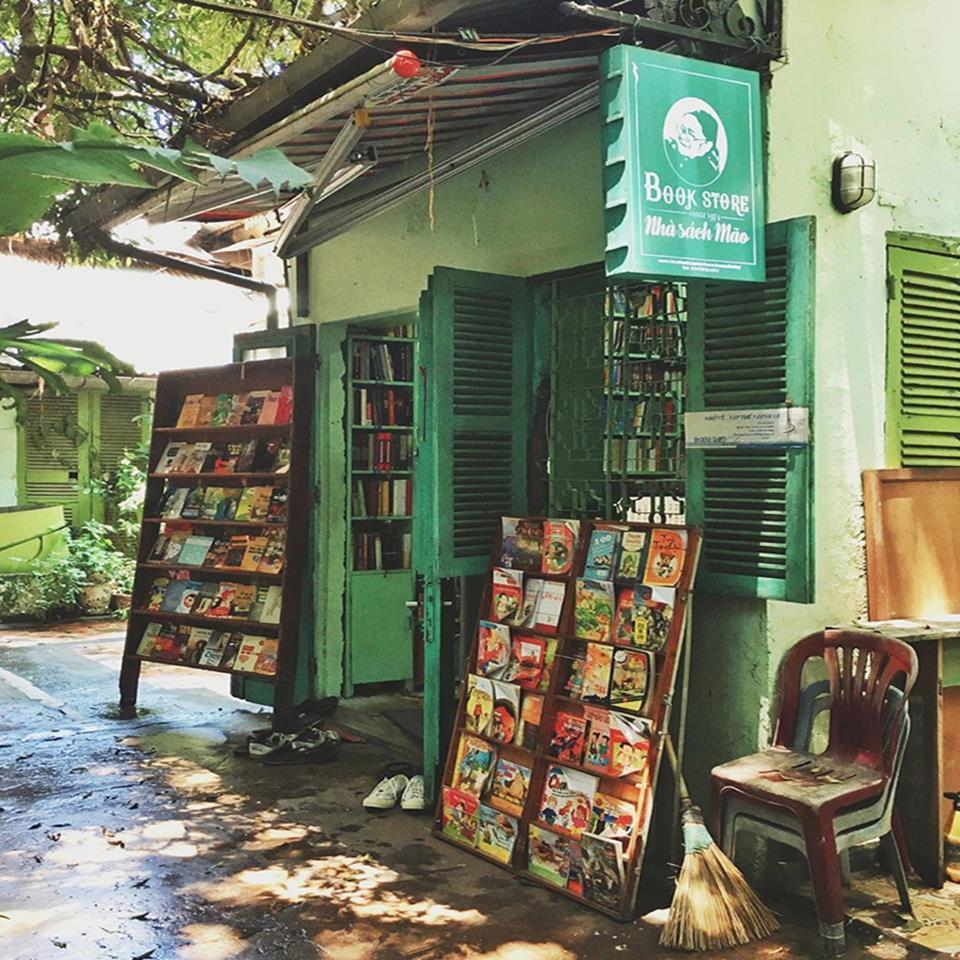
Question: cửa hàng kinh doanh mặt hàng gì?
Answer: cửa hàng bán sách